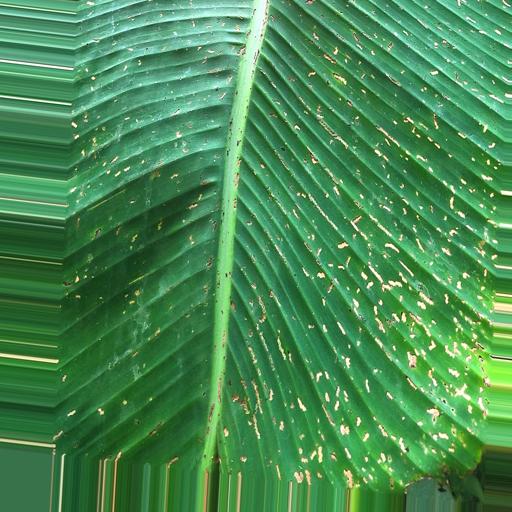
Label: insect_pest